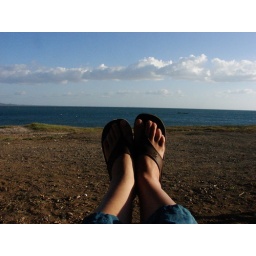
I've still got sand in my shoes